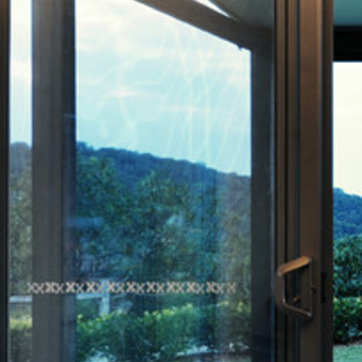
Material: glass